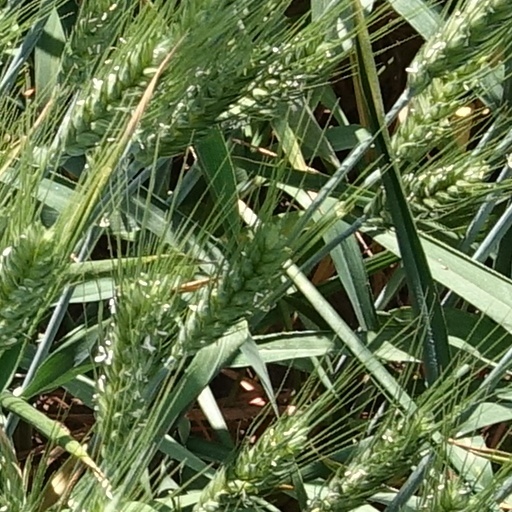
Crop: wheat